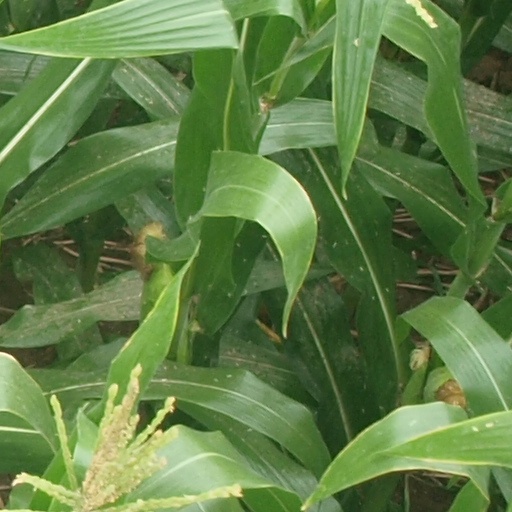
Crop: maize; corn